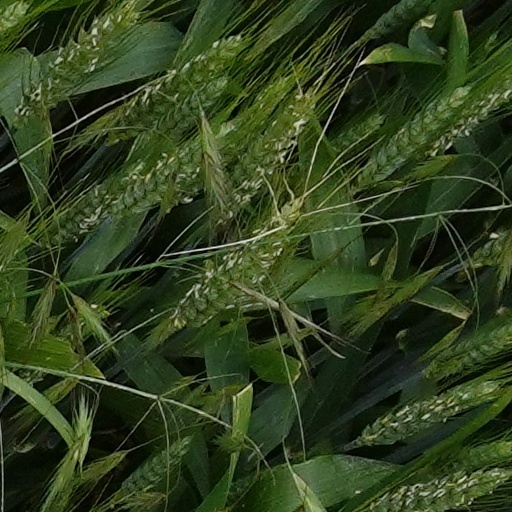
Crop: wheat